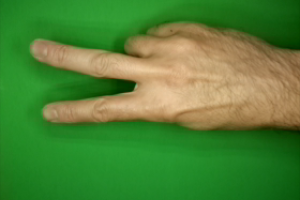
Label: scissors